Zhao Yunlei

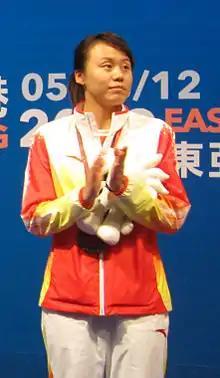
Zhao Yunlei at the 2009 East Asian Games.

Zhao Yunlei (born 25 August 1986) is a mixed and women's doubles badminton player from China. She graduated with a BA from Huazhong University of Science and Technology. She is the first and only badminton player to have ever won two gold medals in the same Olympic edition, winning in both the mixed and women's doubles categories in 2012. Zhao joins the ranks with nine other players with two Olympic gold medals, the highest number of gold medals won by any badminton player. Through her performance at the 2014 and 2015 BWF World Championships, she became the first player to win two gold medals in two consecutive BWF World Championships.